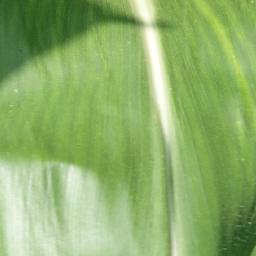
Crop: corn
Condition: (maize)_healthy